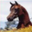
Label: horse